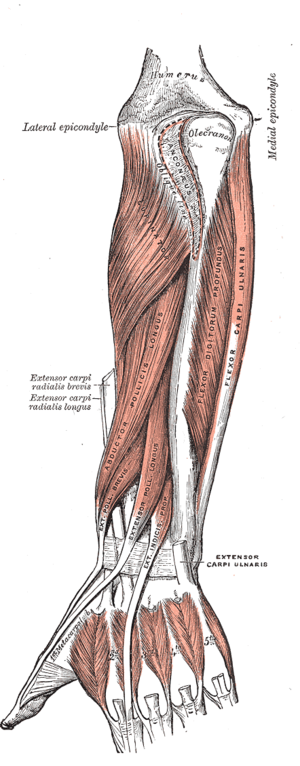
Le muscle court extenseur radial du carpe est un muscle de la loge latérale de l'avant bras.
Le muscle extenseur de l'index est un muscle de la loge postérieure de l'avant bras. Il fait partie de la couche profonde de cette loge, en compagnie du muscle long abducteur du pouce, du muscle court extenseur du pouce et du muscle long extenseur du pouce.
Le muscle abducteur du petit doigt ou muscle abducteur de l'auriculaire est le deuxième muscle le plus superficiel de l'éminence hypothénar après le muscle court palmaire.
Le muscle court extenseur du pouce est un muscle de la loge postérieure de l'avant bras.